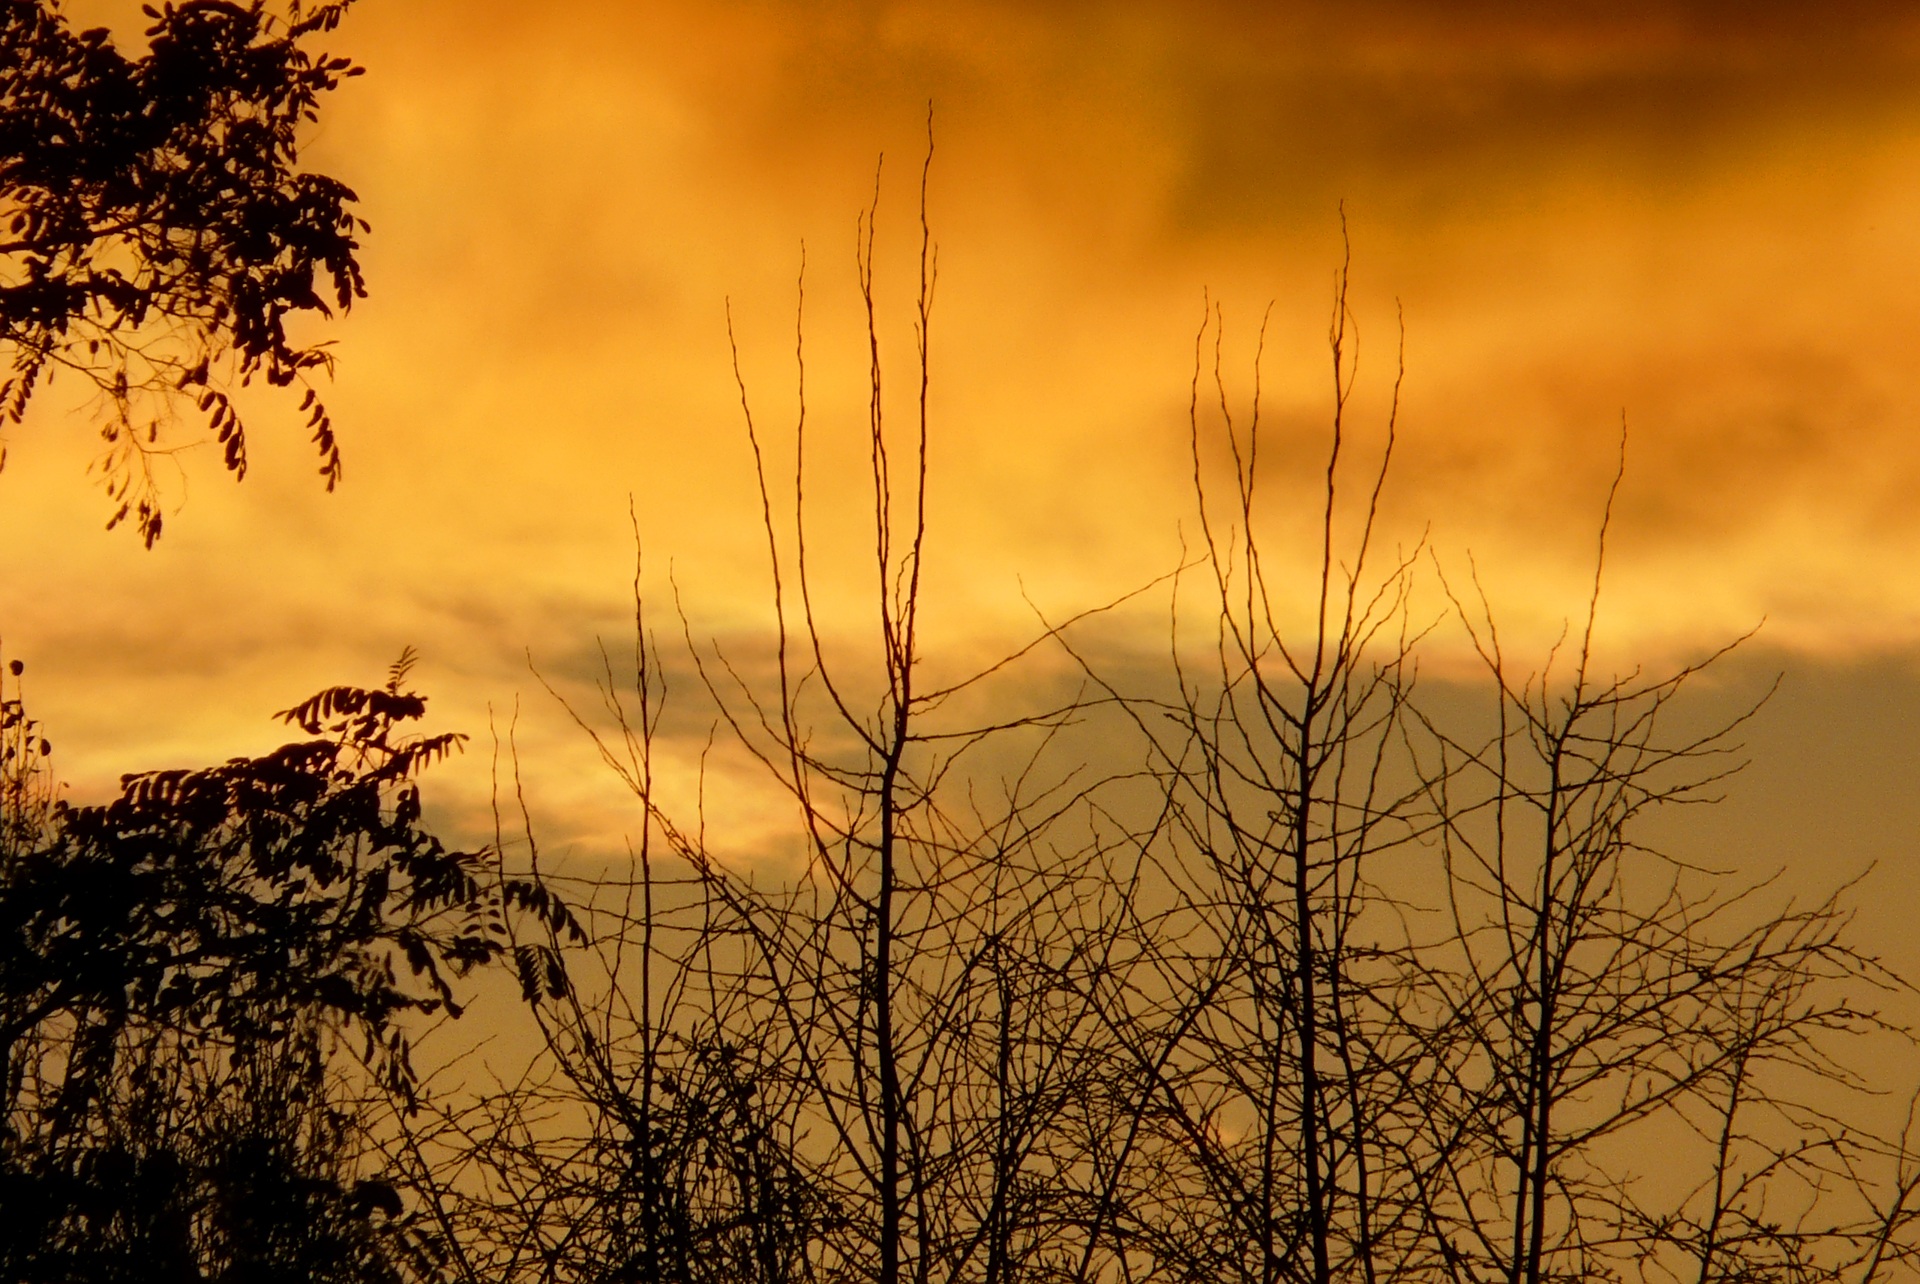
tree, nature, grass, branch, cloud, plant, sky, sun, sunrise, sunset, field, prairie, sunlight, morning, dawn, atmosphere, dusk, evening, autumn, storm, shadow, contrast, savanna, cloud cover, clouds, aura, branches, dark clouds, atmospheric phenomenon, grass family, woody plant